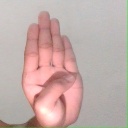
अक्षर: ब